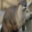
Label: otter